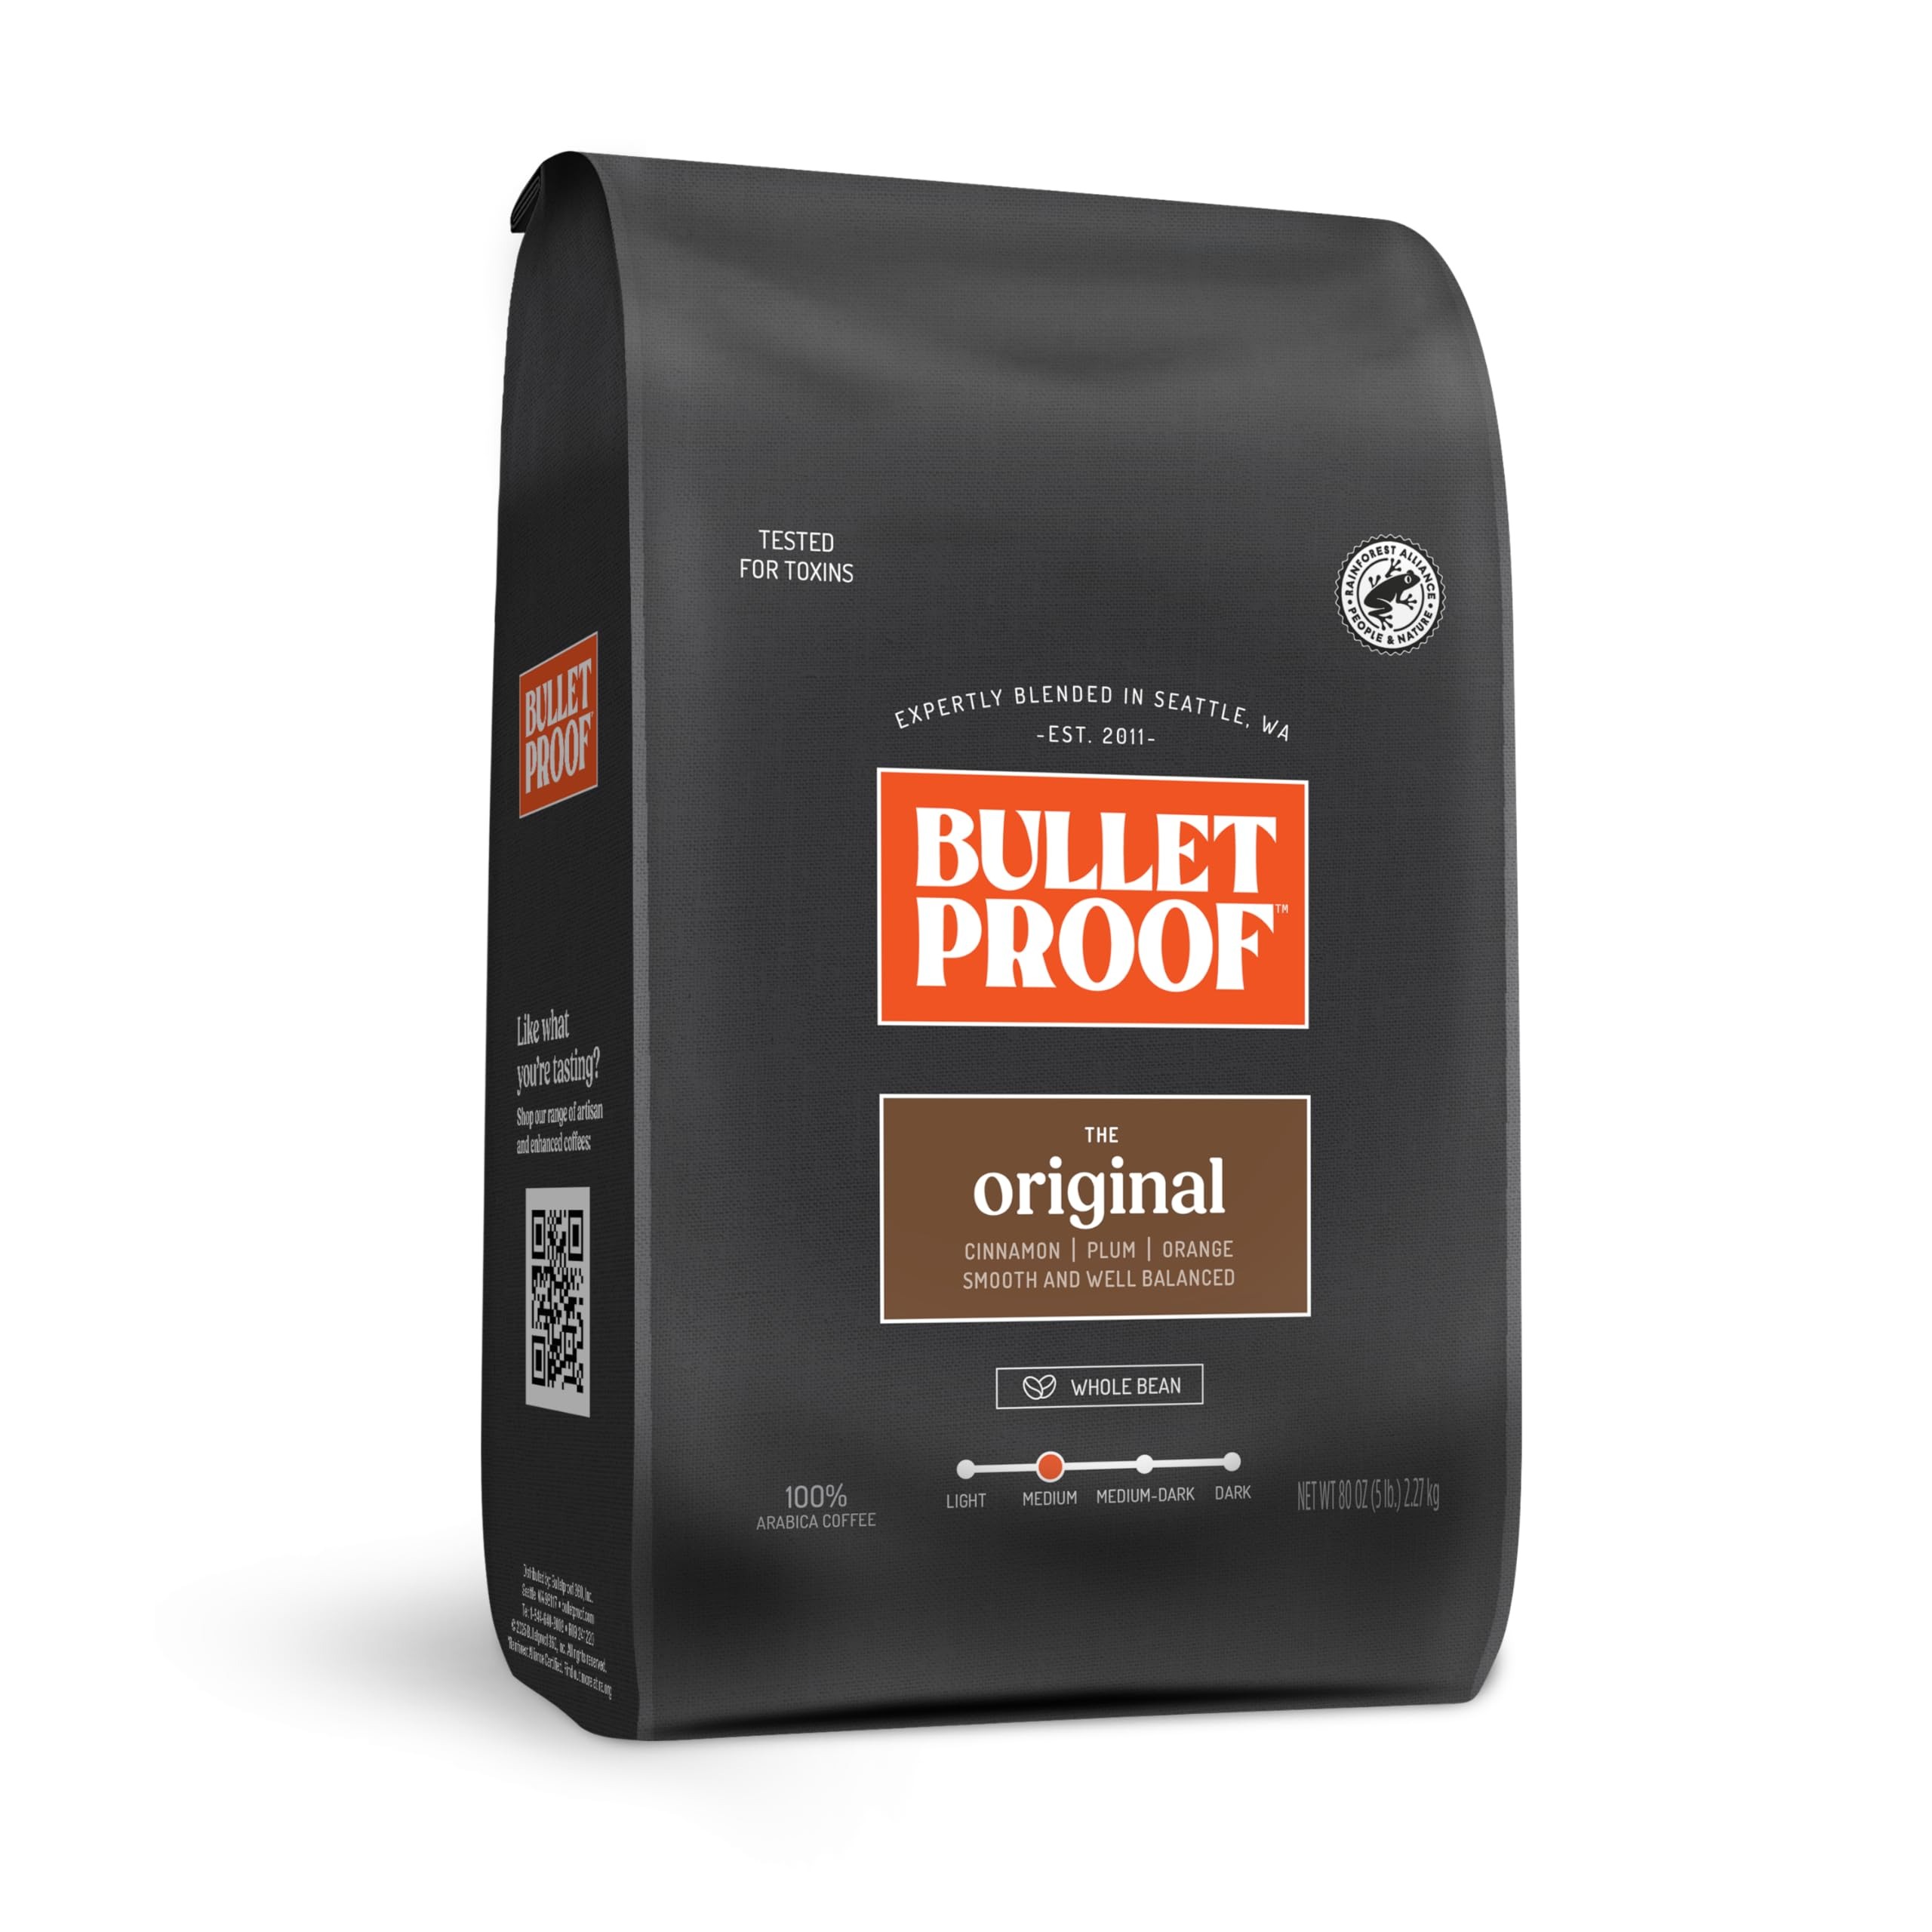
Item Name: Bulletproof Original Medium Roast Whole Bean Coffee, 80 Ounces (bulk), 100% Arabica Coffee Sourced from Central and South America
Bullet Point 1: Contains one 80-ounce bag of Bulletproof Original Blend Medium Roast Whole Bean Coffee
Bullet Point 2: Bulletproof coffee beans are hand-picked and sustainably sourced from small farms that give back to their local communities
Bullet Point 3: We source our coffee beans from Rainforest Alliance Certified farms that implement more sustainable practices to protect fair wages, workers’ rights and our environment
Bullet Point 4: Toxins don’t belong in your coffee. That’s why we opt into additional testing for toxins on every shipment of our sustainably sourced green coffee beans
Bullet Point 5: Our green coffee beans earn the specialty coffee grading based on the cup score test evaluation from the Specialty Coffee Association
Product Description: A clean cup of coffee can make your morning, so start your day with Bulletproof Original. This medium roast features distinct notes of cinnamon, plum and orange with a cocoa hazelnut finish.
Value: 80.0
Unit: Ounce

Price: 15.99